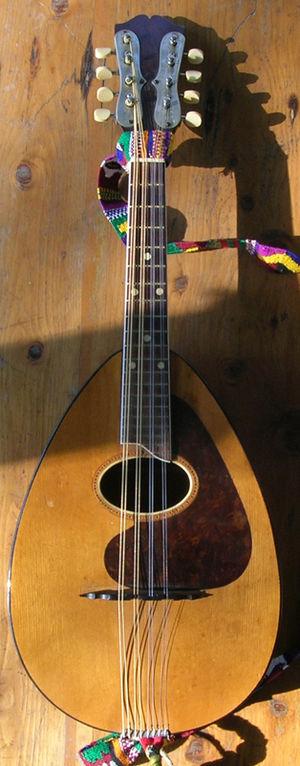
Mandolute est le nom commercial utilisé par un fabricant américain pour ses mandolines.